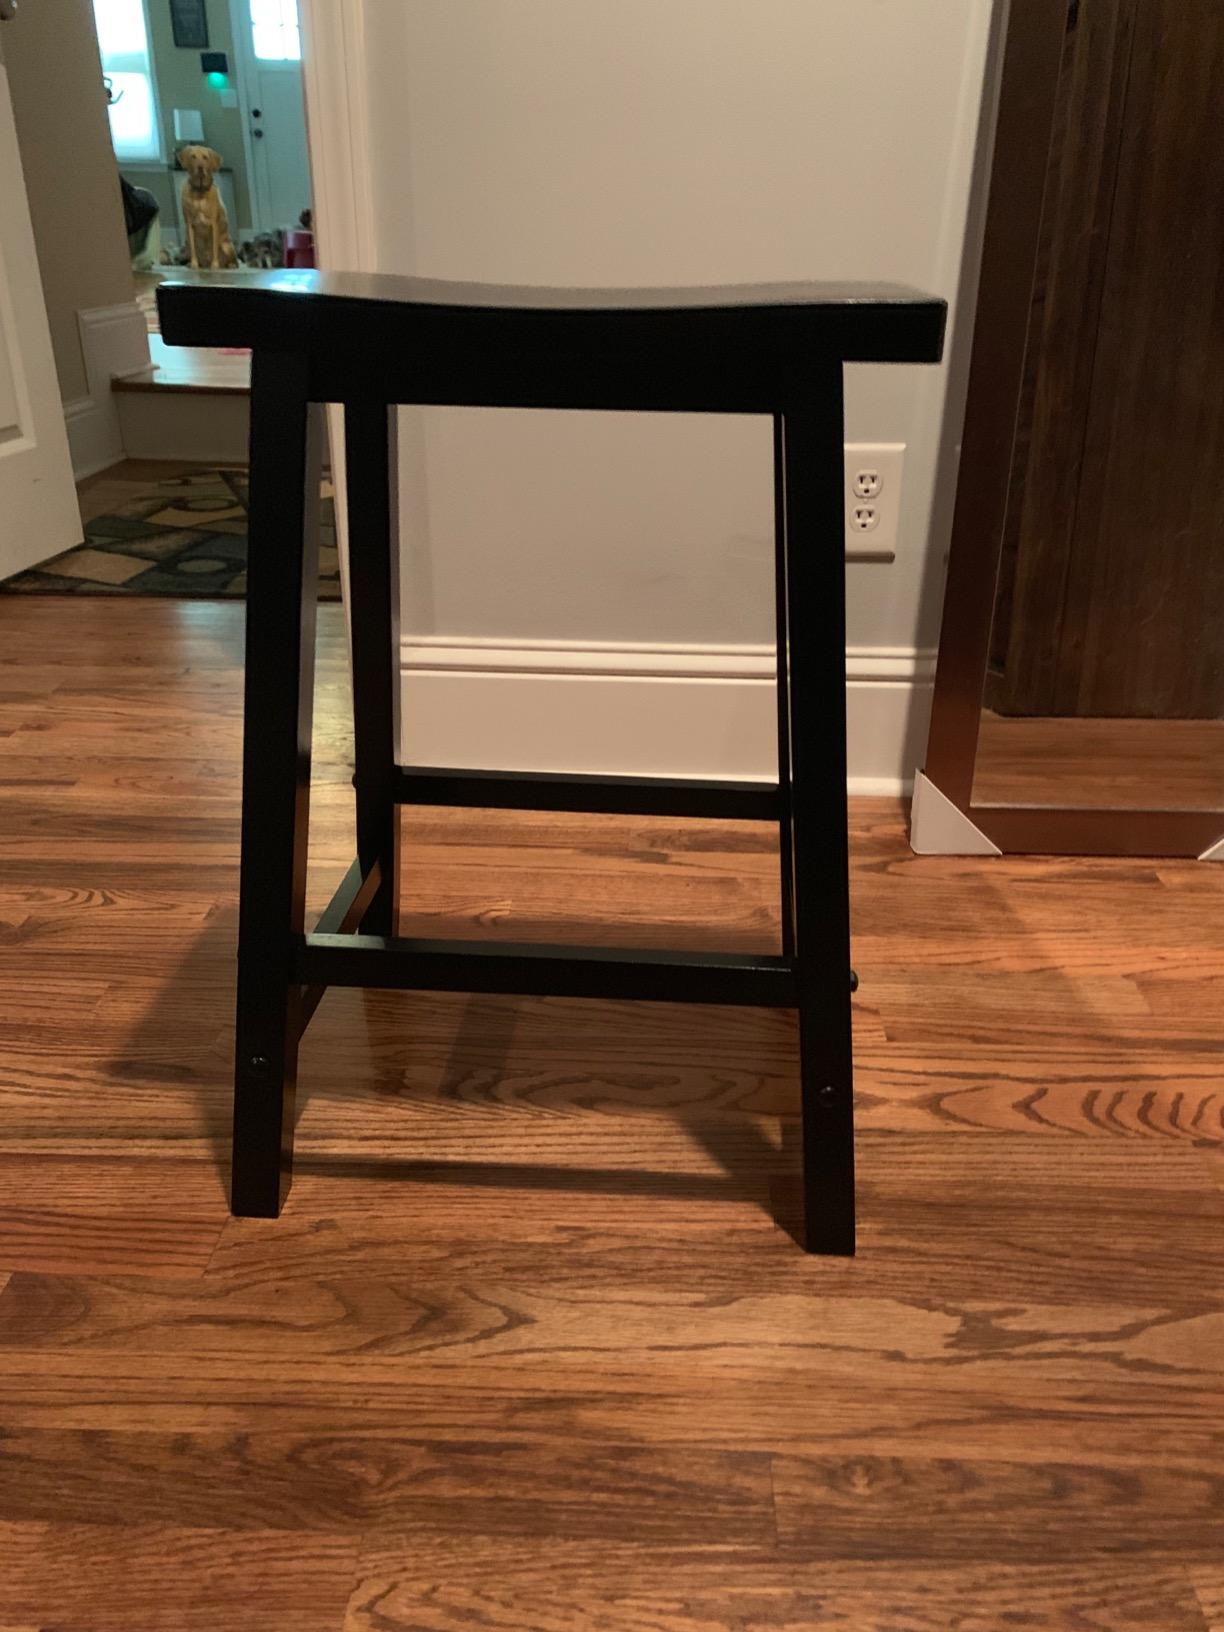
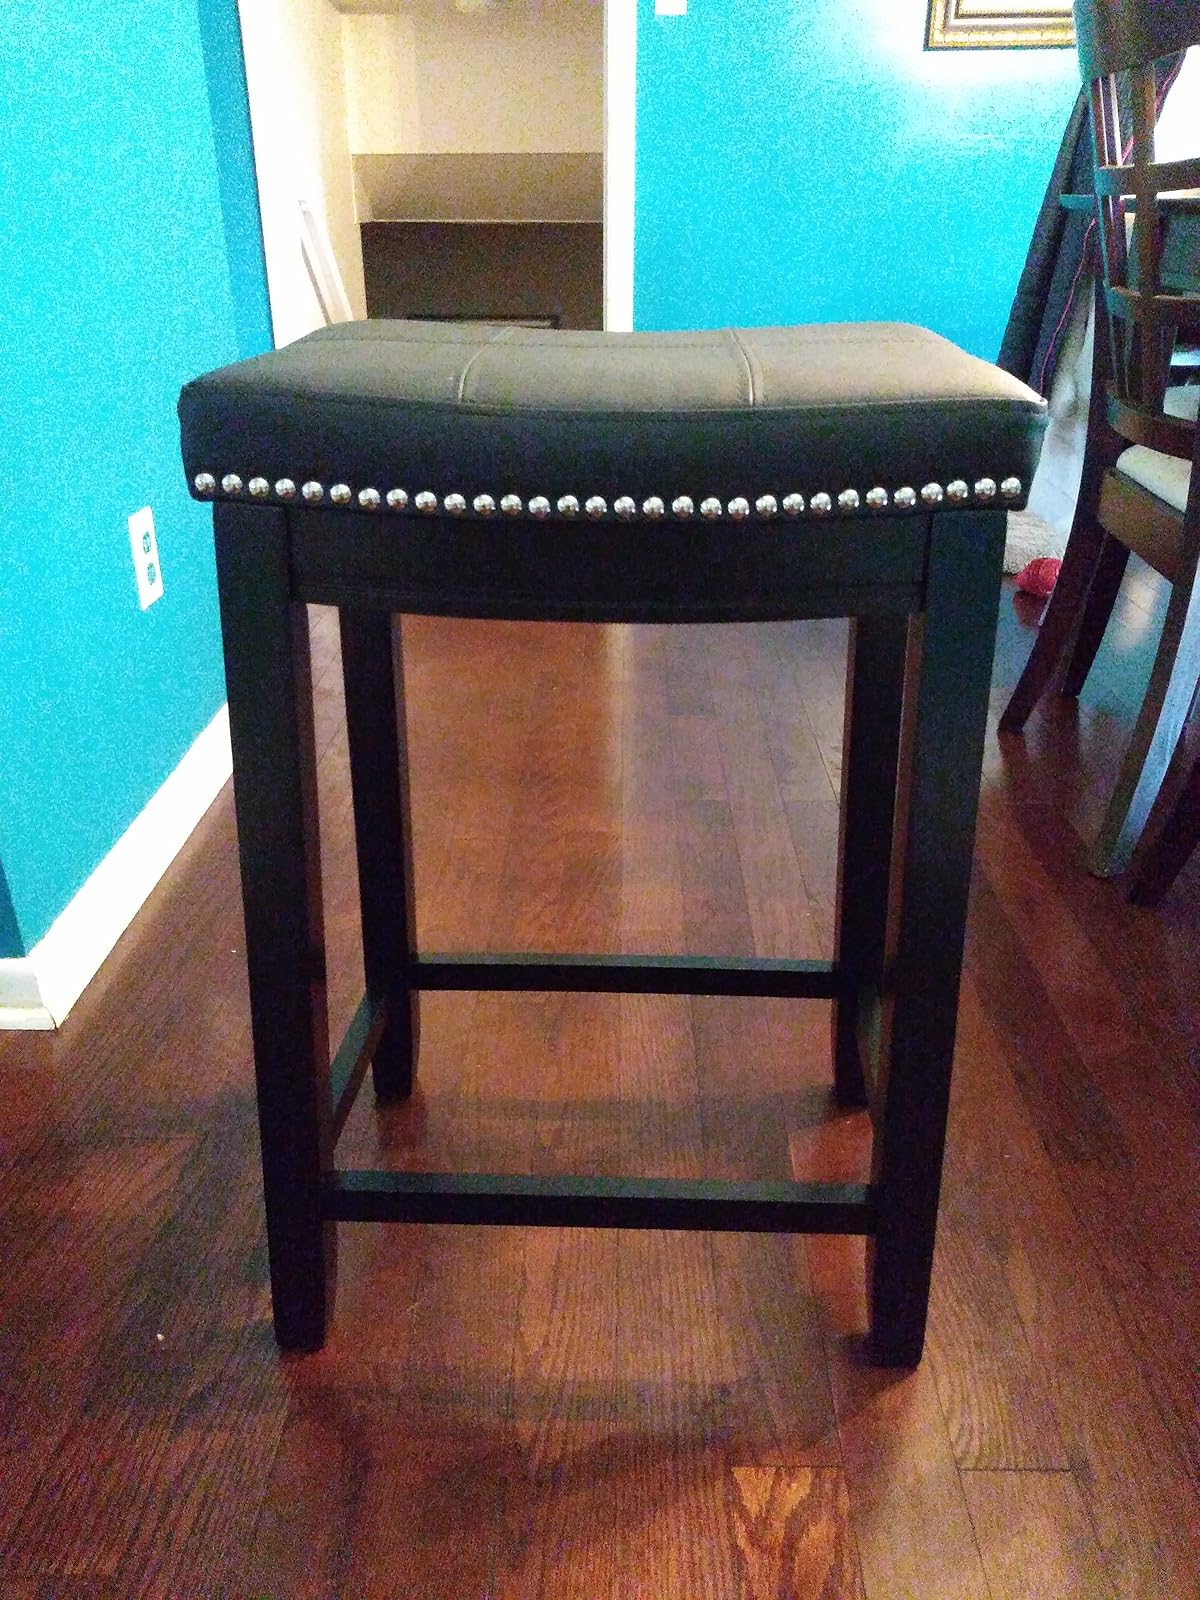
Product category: stool
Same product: no